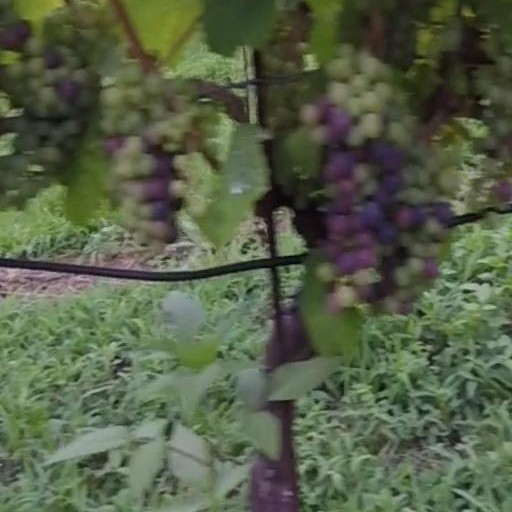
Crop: grape